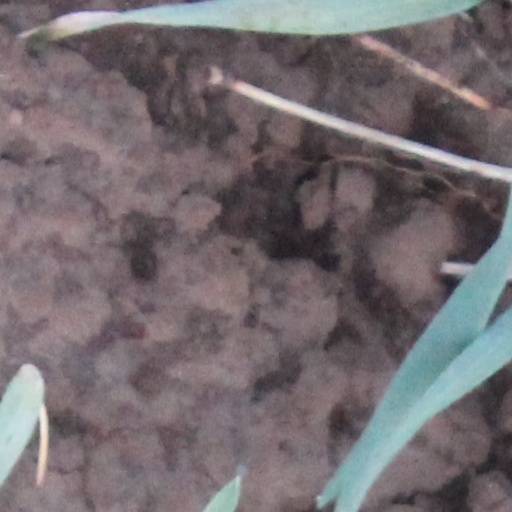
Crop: wheat